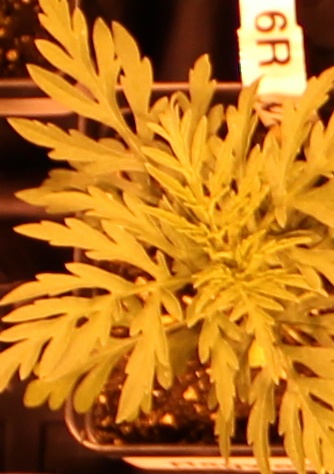
Label: Ragweed